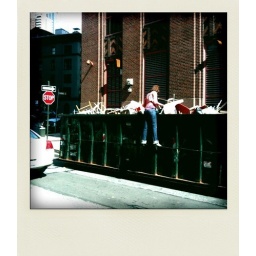
This athletic girl leaped up to get chairs from this large skip. It's like IKEA in reverse.